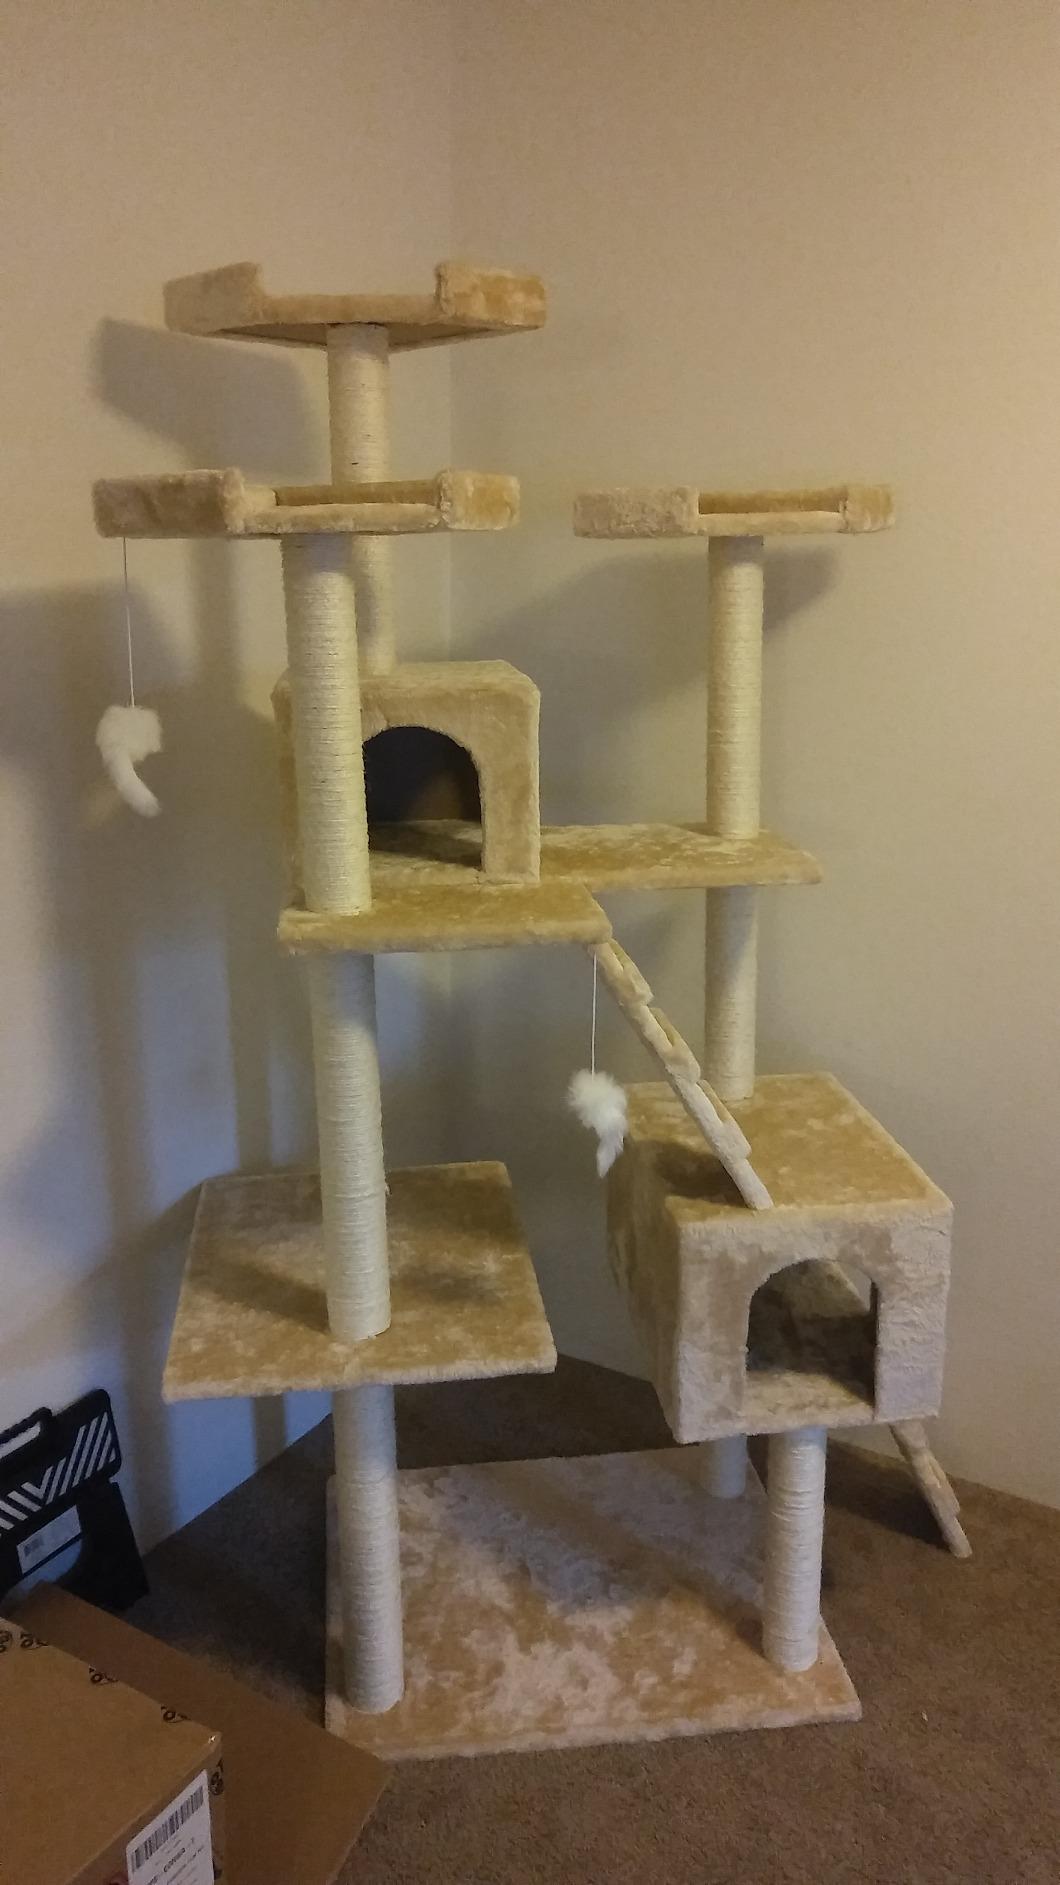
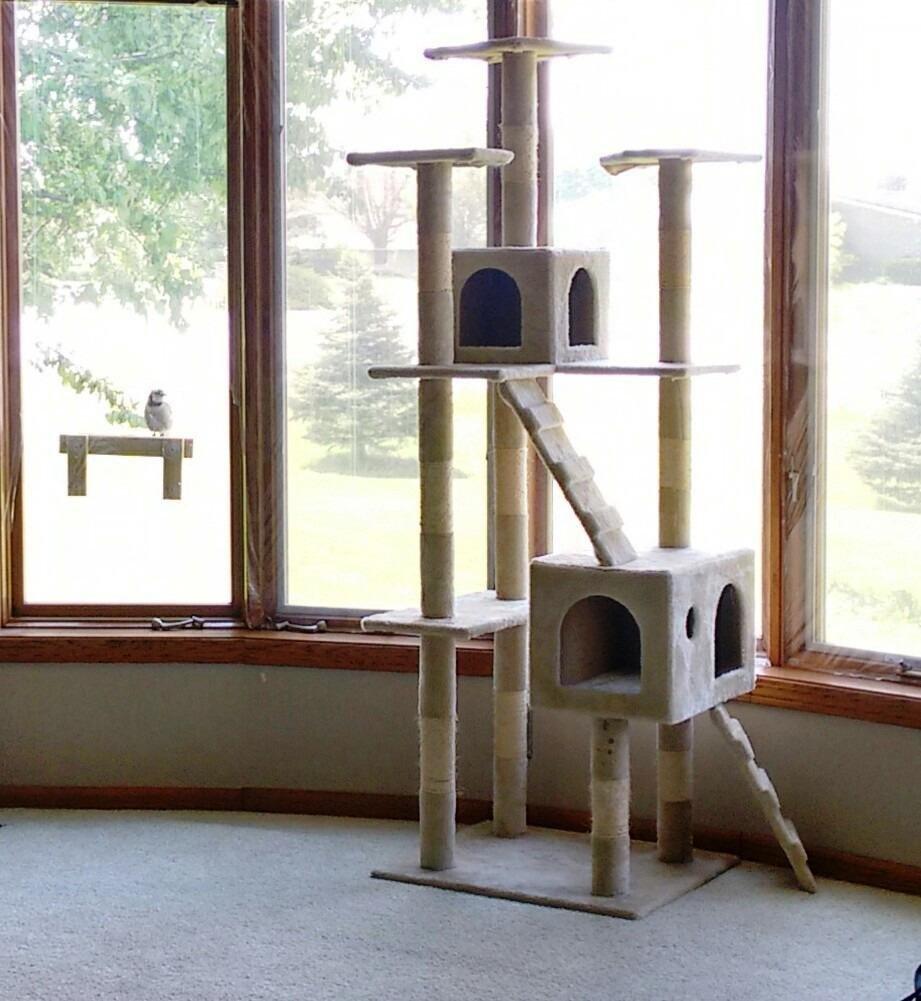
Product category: items_cat tree
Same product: yes